Battle of Pontvallain

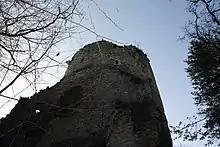

The return of Minsterworth to England "began a long period of recrimination", politically. Although he was as culpable as Knolles or any of the other commanders, Minsterworth attempted to avoid almost all the blame for the military disaster that had befallen them by putting the responsibility on to Knolles. In July 1372 the King's council effectively agreed with him, and condemned Knolles for the defeat. The English nobility also blamed Knolles, because of his lower social status. Despite this, Minsterworth was unable to exculpate himself completely, and the council later had him arrested and charged with traducing Knolles.